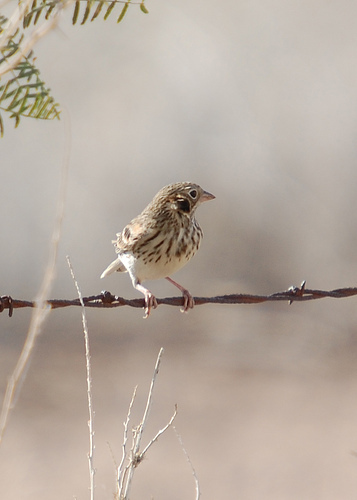
the white little bird with the pink beak is sitting on a branch looking to it's left.
this is a tiny brown and white speckled bird with a white eye ring and a pointy beak.
the small bird has a brown speckled body with a white chest and a sharp pointed bill.
a small light tan bird, speckled chest, black eyes with white rim, and short tail.
small bird with white abdomen and under tail cover and speckled brown and white breast and head.
this particular bird has a white belly and breast with brown spots on the breastthe white abdomen on the bird with pink tarsus and feeta small bird with a white belly and breast and brown spots covering the body.
the bird has a spotted breast and white belly as well as small bill.
this small bird has white eyerings and a pointed orange beak.
Species: Vesper Sparrow